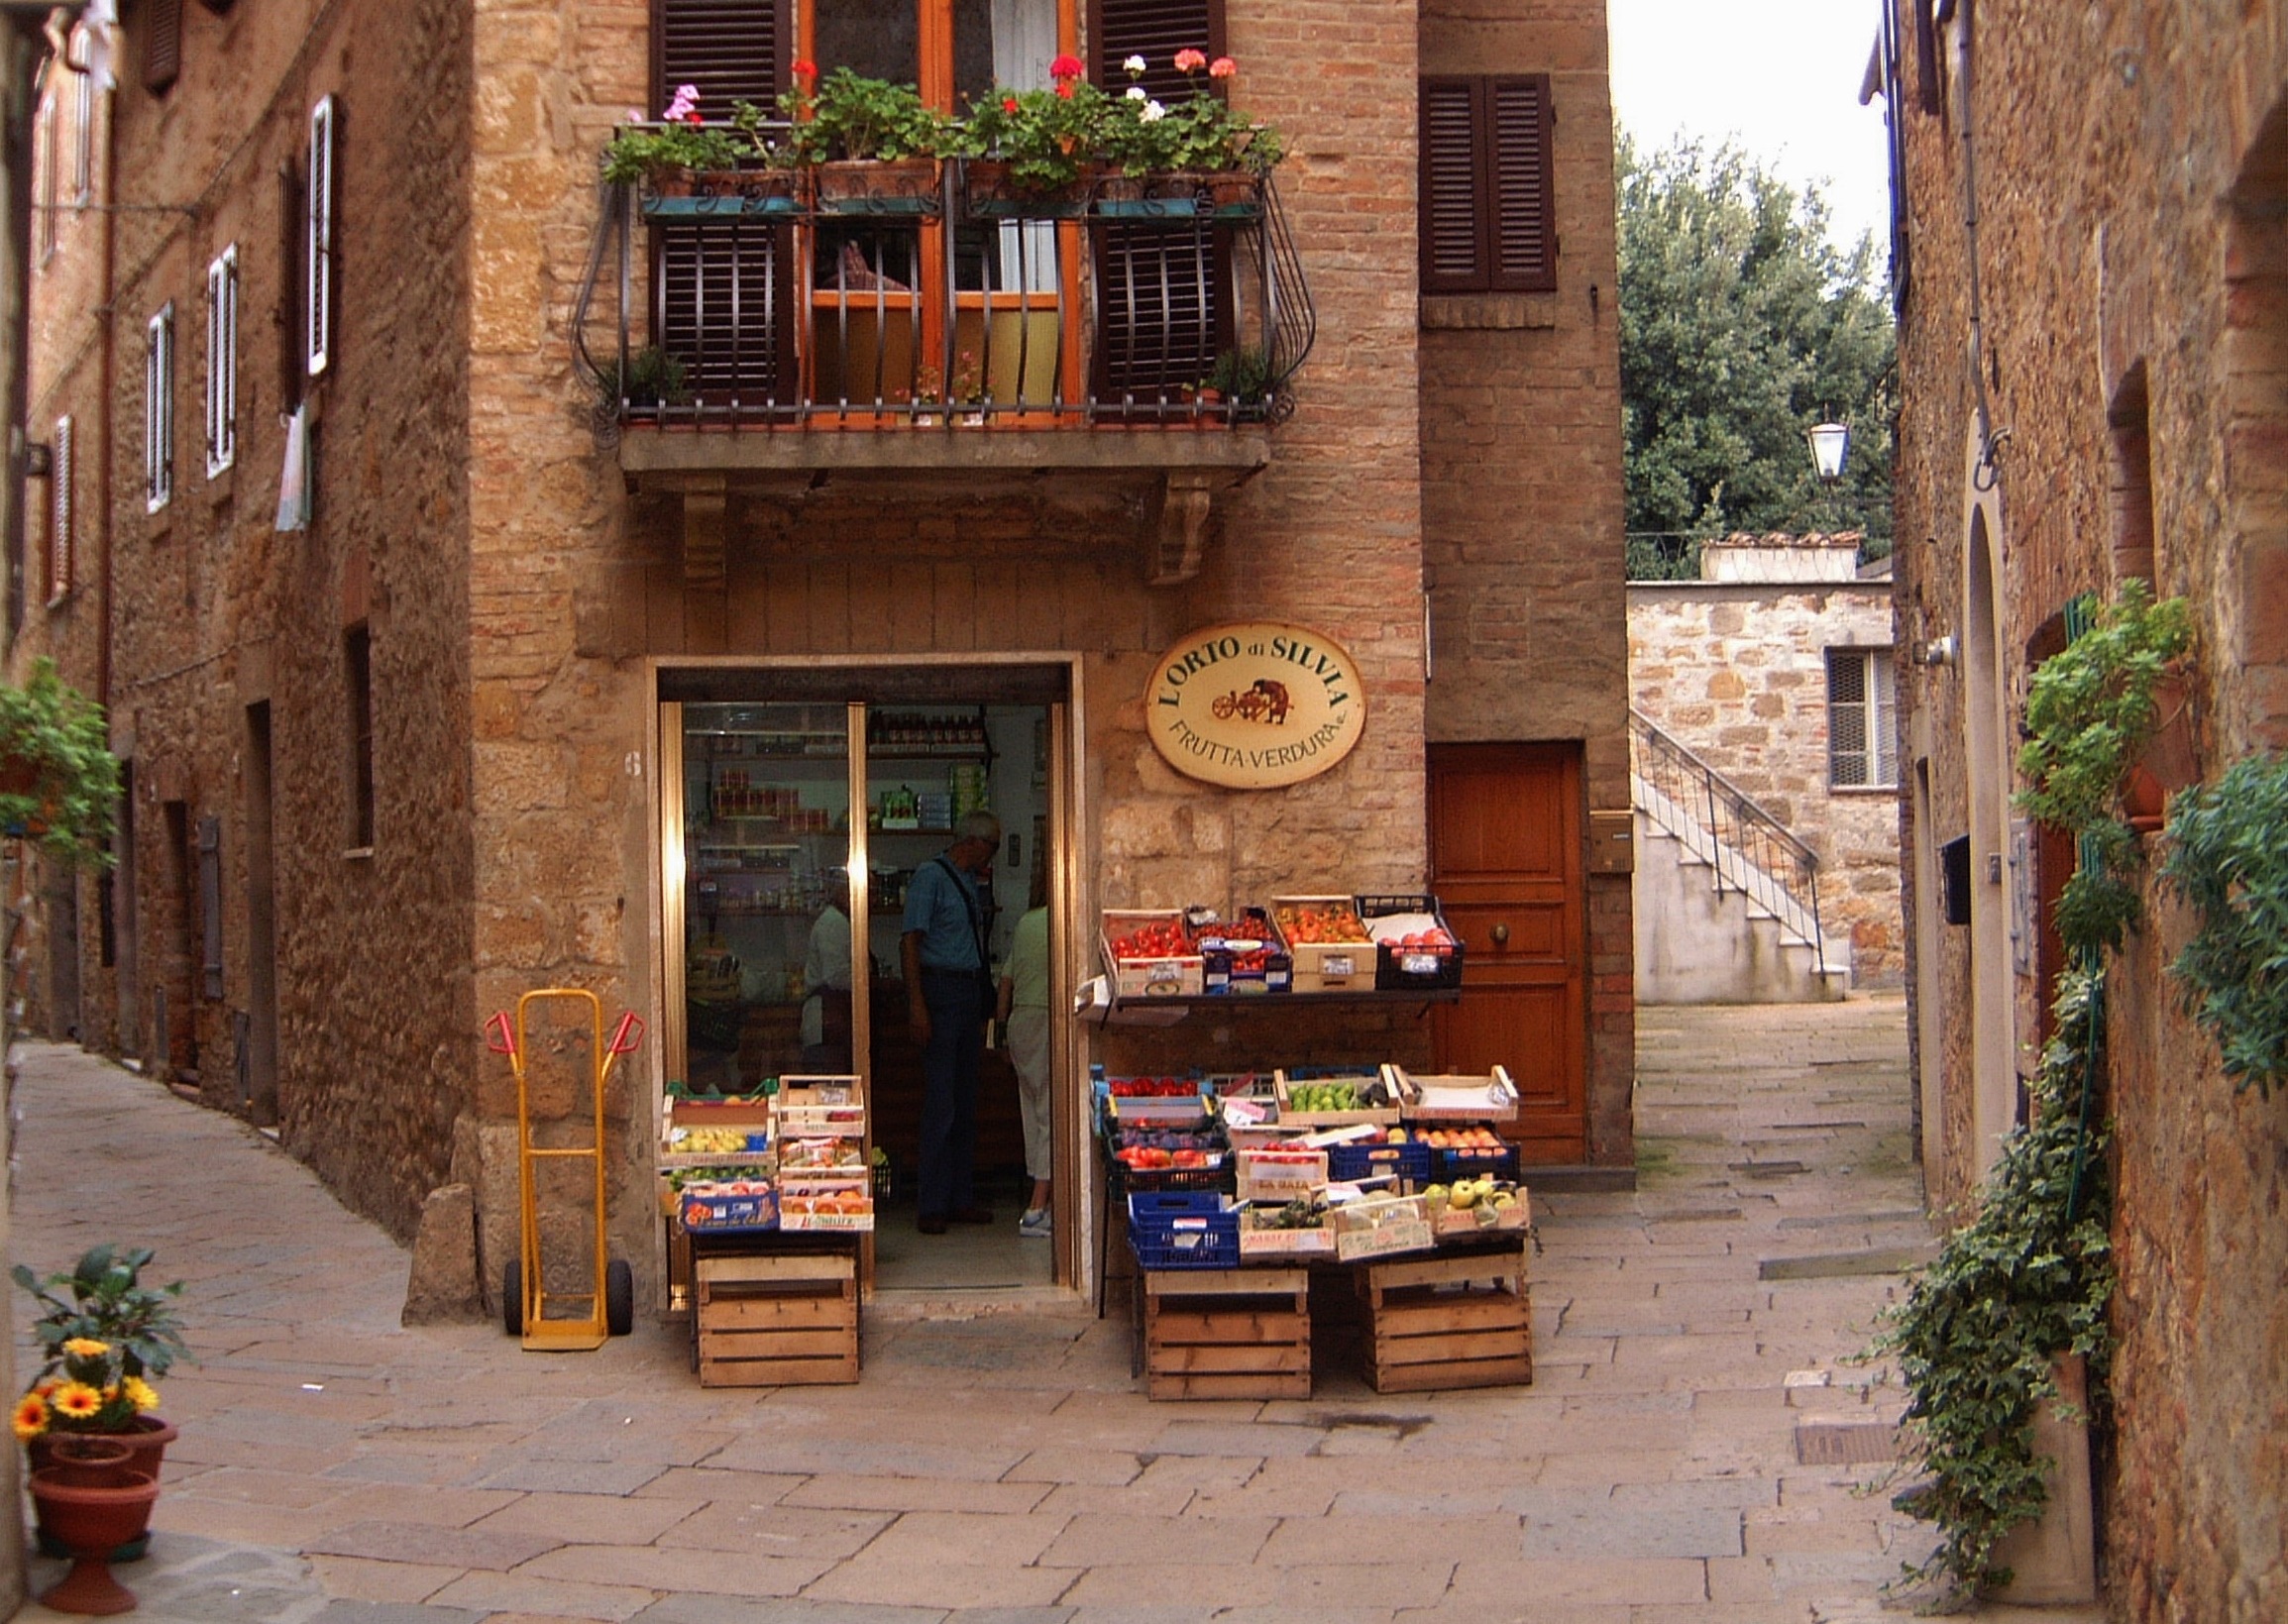
music, architecture, wood, road, street, town, restaurant, alley, home, vacation, travel, village, balcony, mediterranean, holiday, italy, facade, business, shopping, tourism, stroll, south, courtyard, infrastructure, sale, estate, delicatessen, visit, toscana, neighbourhood, fruit stand, street vending, vegetable stand, bowever, balkonblumen, outdoor structure, pienza